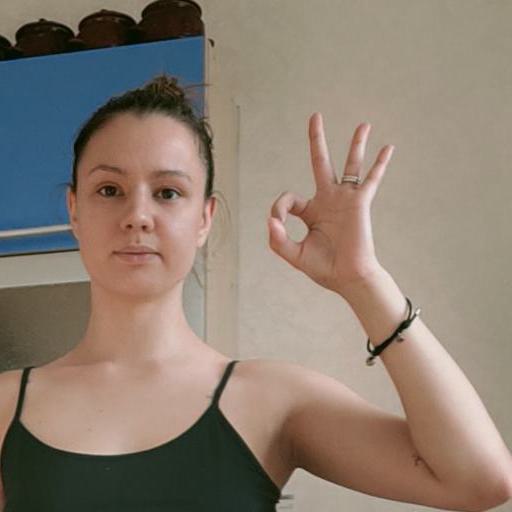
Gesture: ok